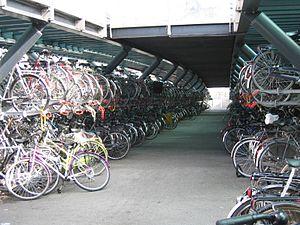
Parc à vélos à la station de Leiden